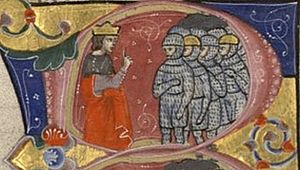
Konge af Jerusalem / Kongerne af Jerusalem (1099–1291) / Huset Anjou (1153–1205)
Kongen af Jerusalem var den øverste hersker over Kongeriget Jerusalem, korsfarerstaten, der blev grundlagt af kristne fyrster i 1099, efter at Jerusalem var blevet indtaget under Det 1. korstog.